Poor Girls

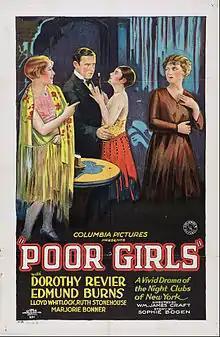
Film poster

Poor Girls is a 1927 American silent drama film directed by William James Craft and starring Dorothy Revier. It was produced and distributed by Columbia Pictures.